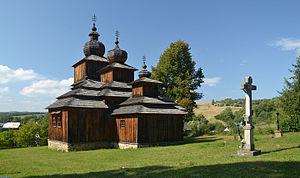
Dobroslava est un village de Slovaquie situé dans la région de Prešov.